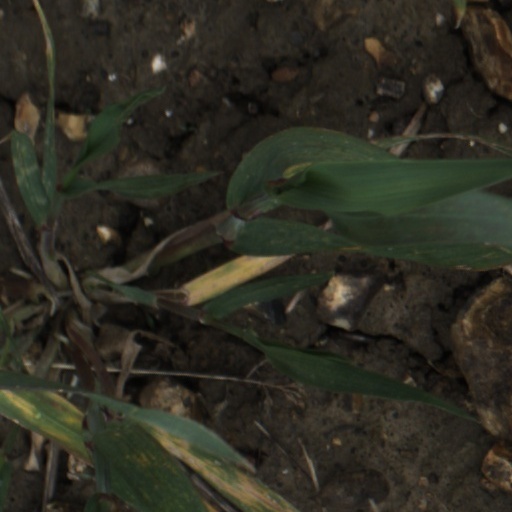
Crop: wheat